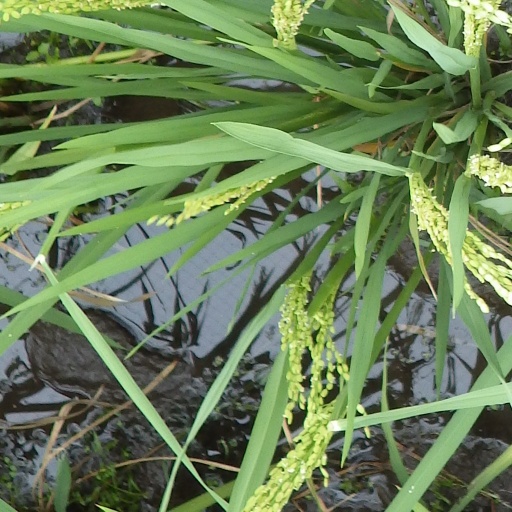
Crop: rice